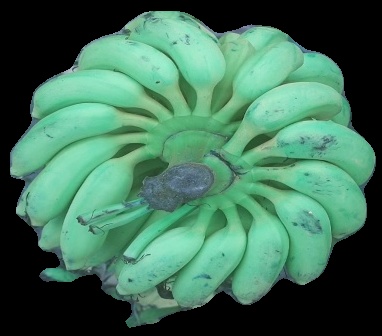
Variety: elakki-bale
Grade: grade2